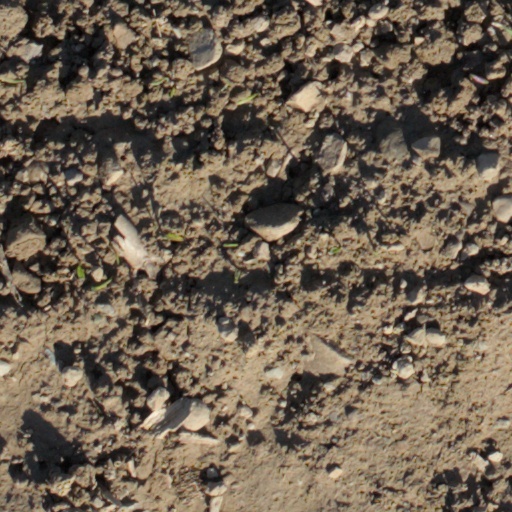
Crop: wheat